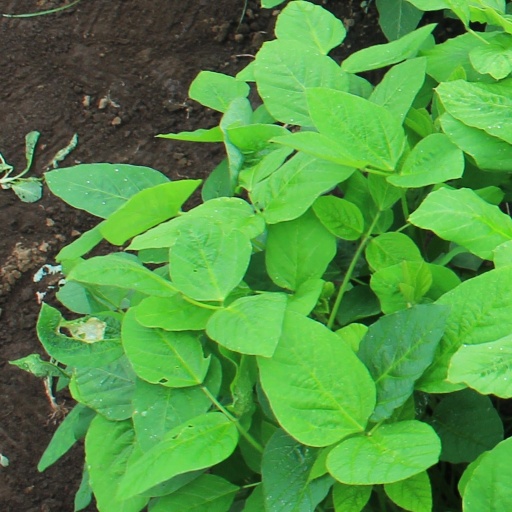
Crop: soybean